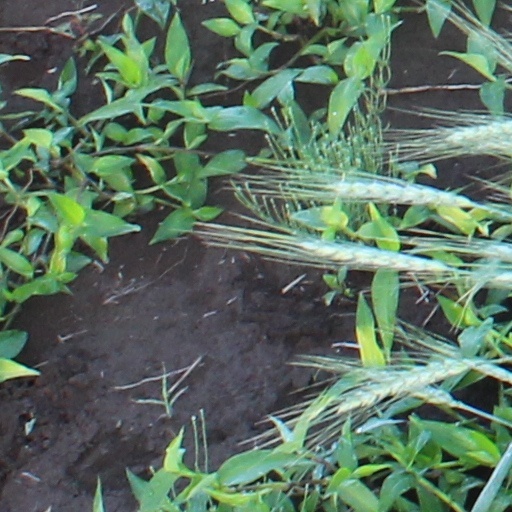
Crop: wheat